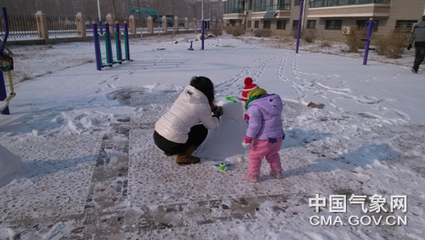
Weather: snow or frosty